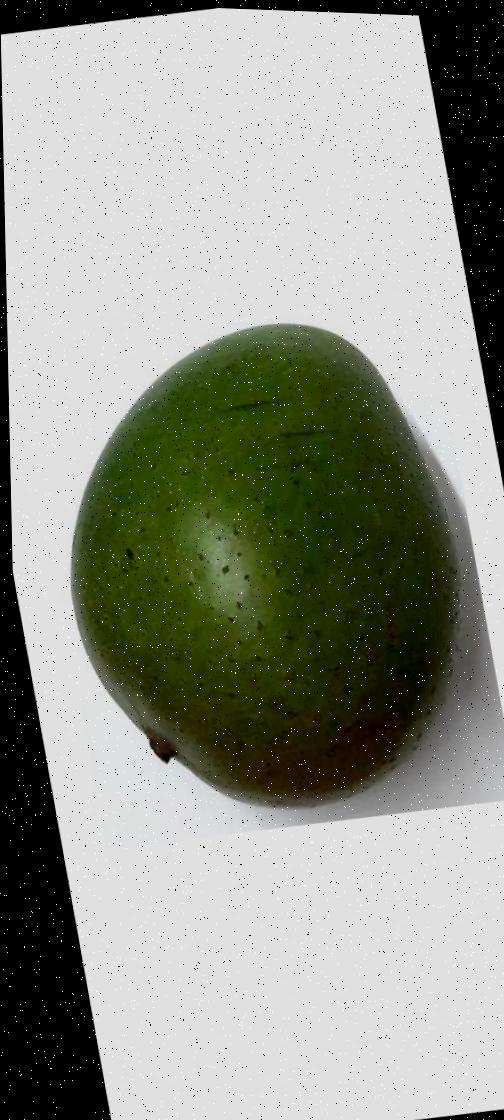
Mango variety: Ashshina Zhinuk